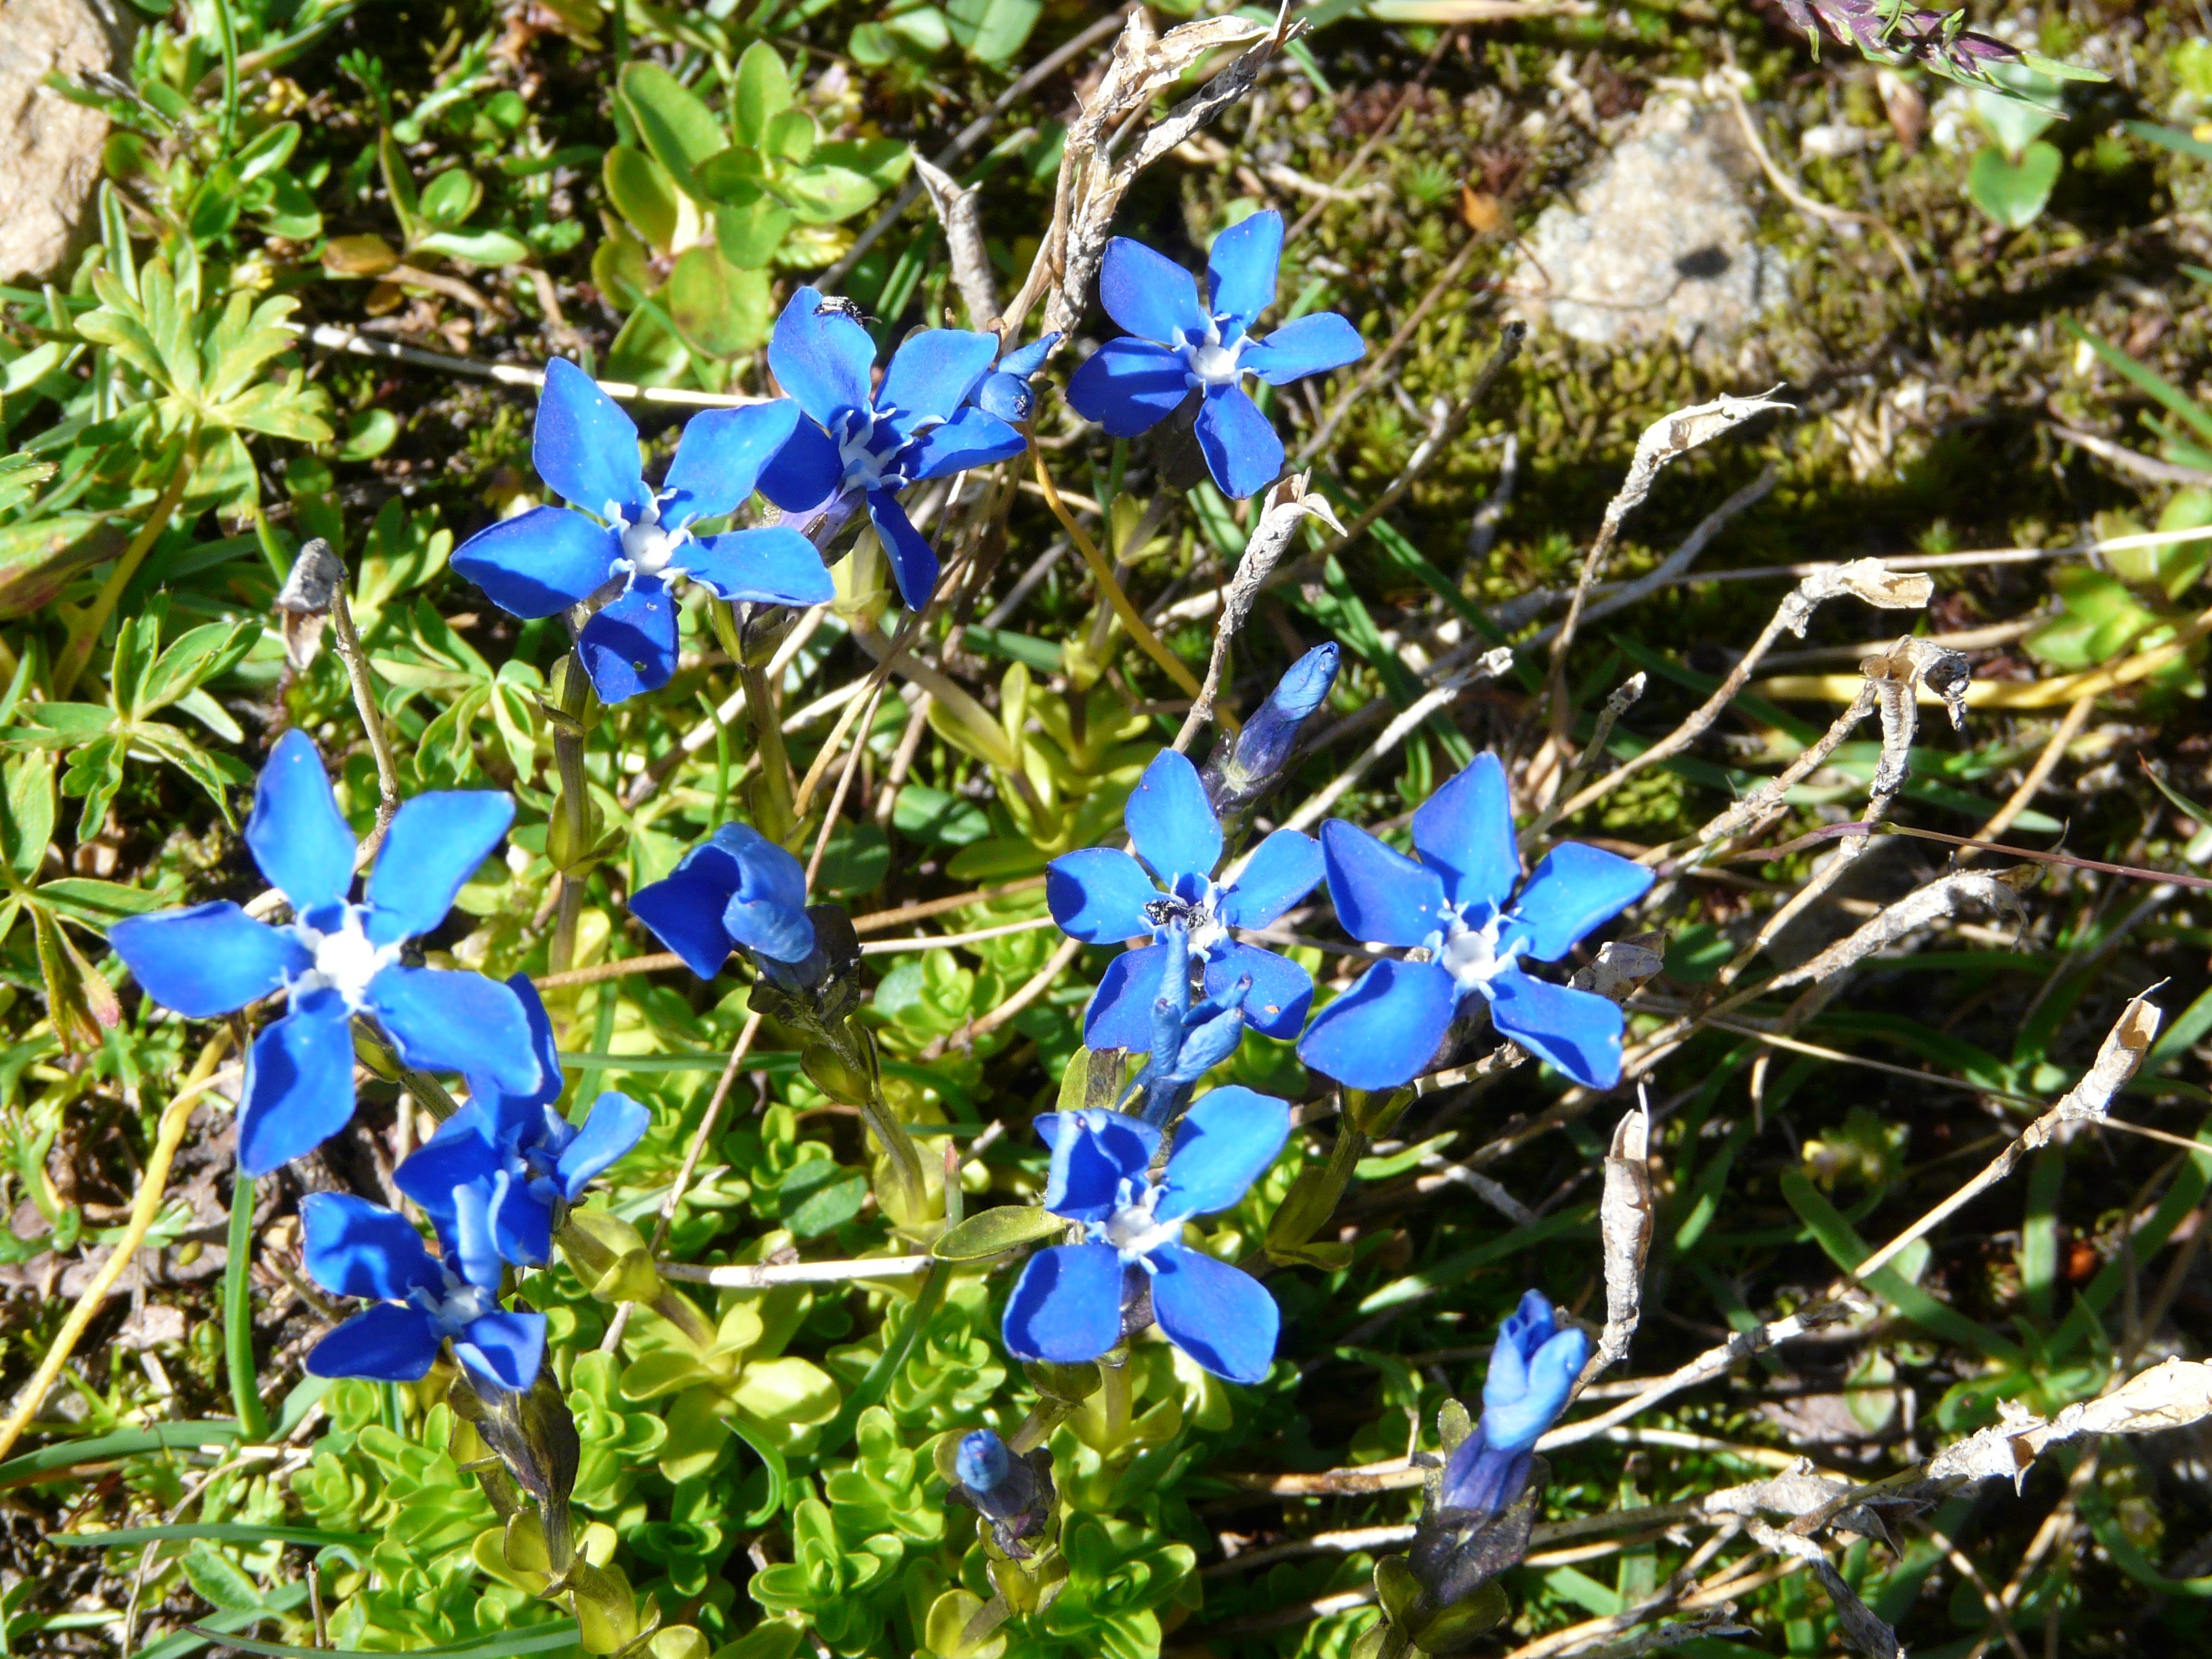
nature, mountain, plant, flower, herb, blue, flora, plants, wildflower, flowers, alps, bellflower, flowering plant, bellflower family, harebell, annual plant, land plant, morning glory family